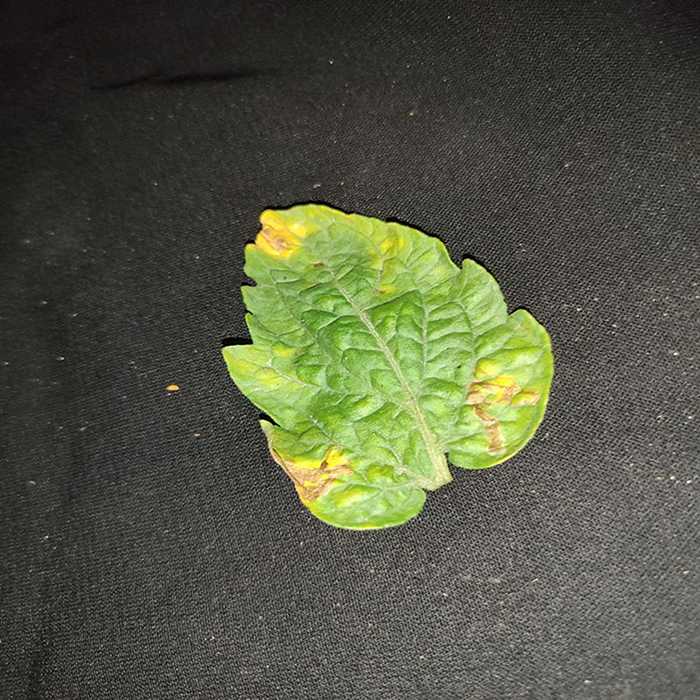
Plant: Tomato
Label: Tomato Bacterial spot